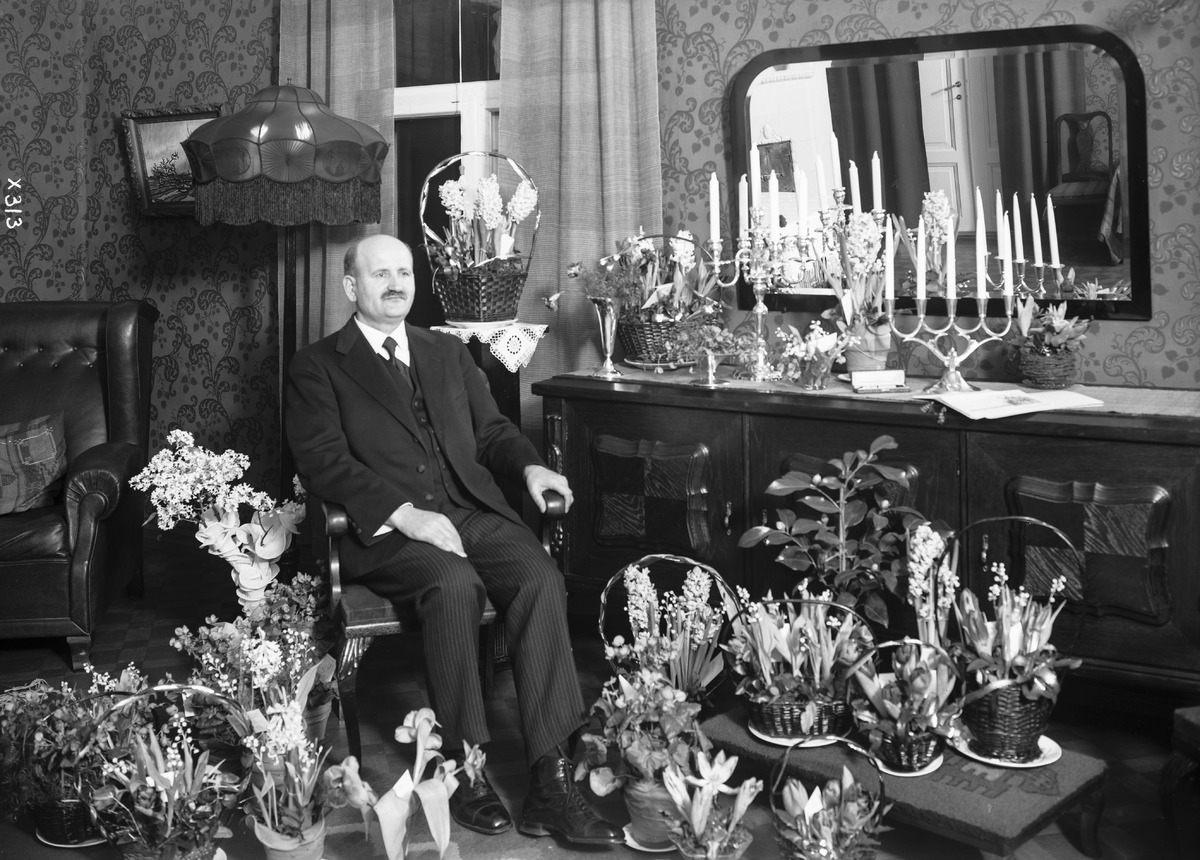
Toimitusjohtaja Johan Abram Kastemaa (Kastell) kotonaan 50-vuotispäivänään
Managing director Johan Abram Kastemaa (Kastell) at home on his 50th birthday
sisällön kuvaus: Toimitusjohtaja Johan Abram Kastemaa (Kastell) kotonaan 50-vuotispäivänään 5.1.1934. content description: Managing director Johan Abram Kastemaa (Kastell) at home on his 50th birthday on January 5, 1934.
Vuosi: 1934
Paikka: , Suomi, Suomi
Aiheet: Kastemaa (Kastell), Johan Abram; kokokuva; syntymäpäivät; merkkipäivät; toimitusjohtajat; birthdays; managing directors